Question: Please indicate a possible affordance area of the sit_on_bench that can be used for sitting
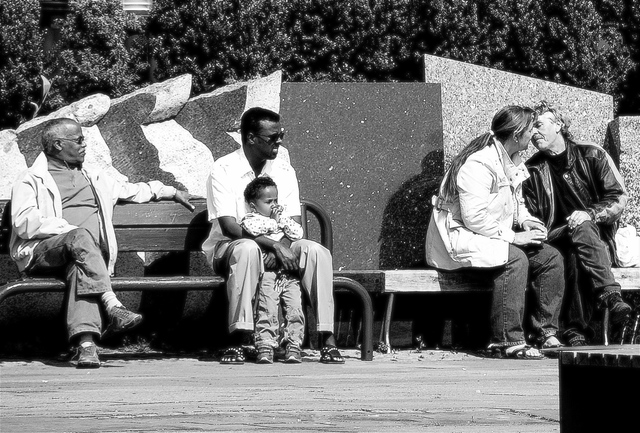
Answer: [19.5, 258.5, 328.5, 287.734]